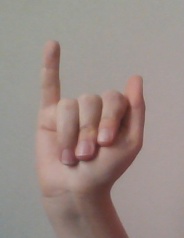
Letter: meem